Nigol Andresen

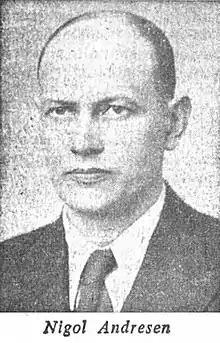
Nigol Andresen in 1941

Nigol Andresen (pen name, Ormi Arp; 2 October 1899 Haljala Parish, Wierland County – 24 February 1985 Tartu) was an Estonian and Soviet politician, writer, literary critic, and translator. He was a member of V Riigikogu.